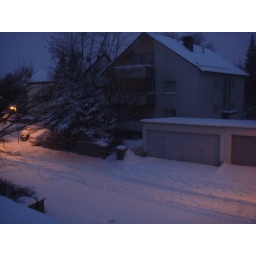
The road outside our house early in the morning